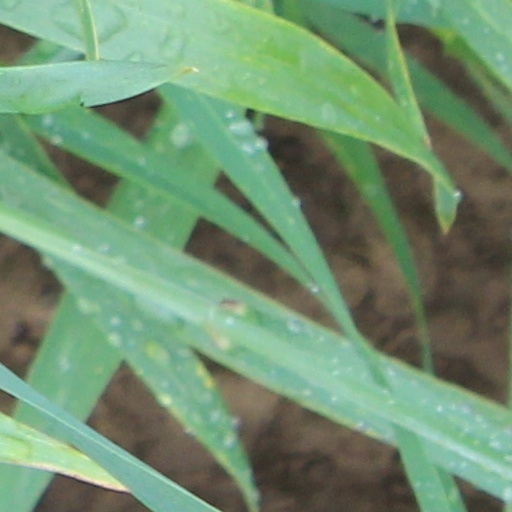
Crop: wheat